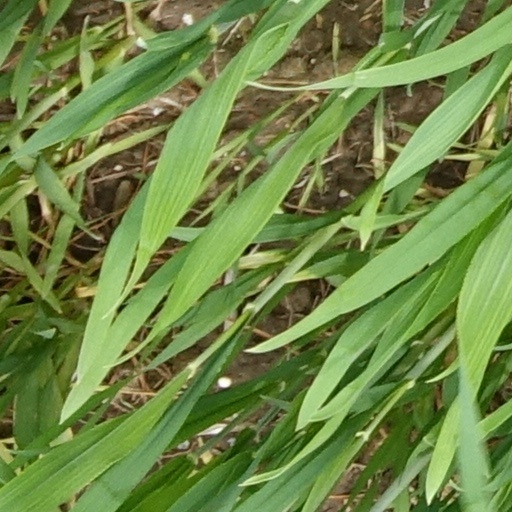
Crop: wheat